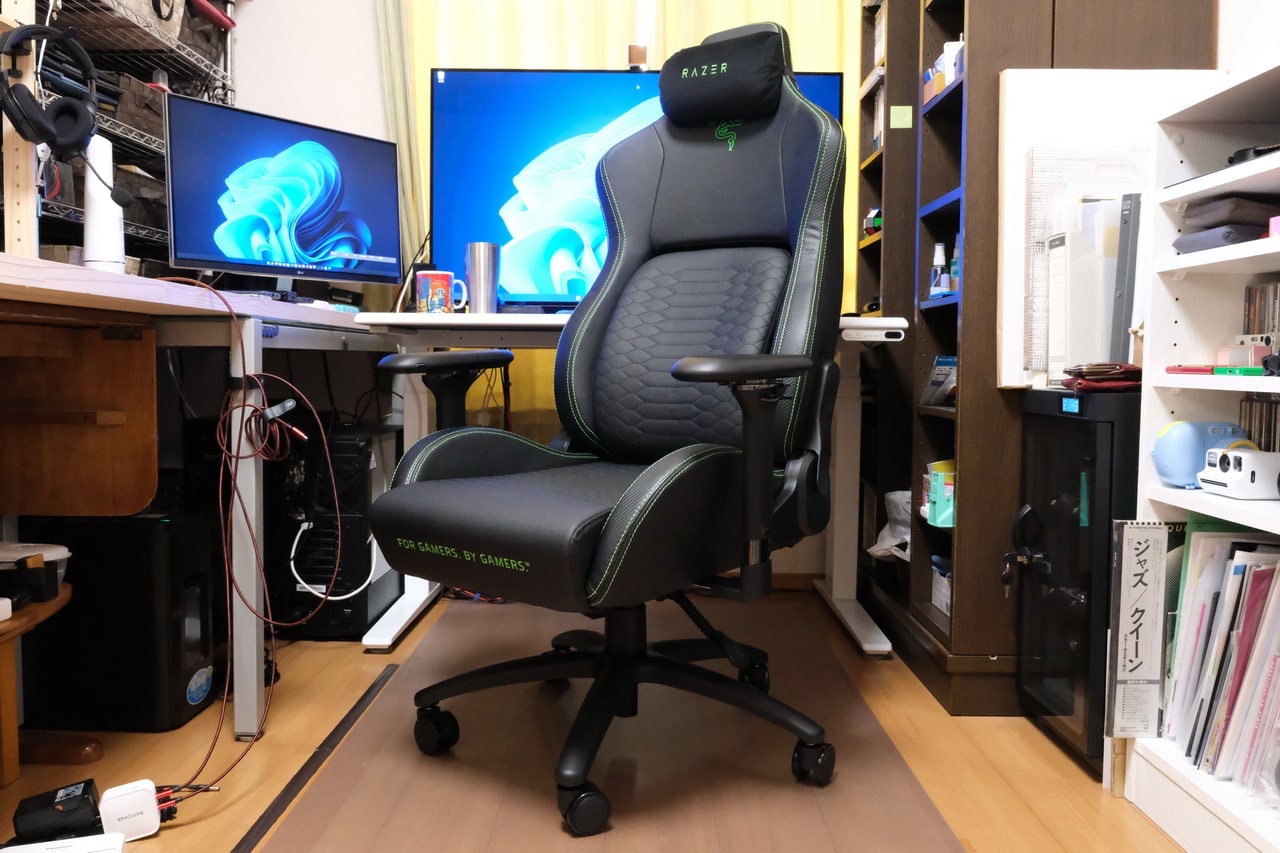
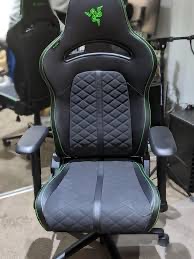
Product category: items_chair
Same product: no